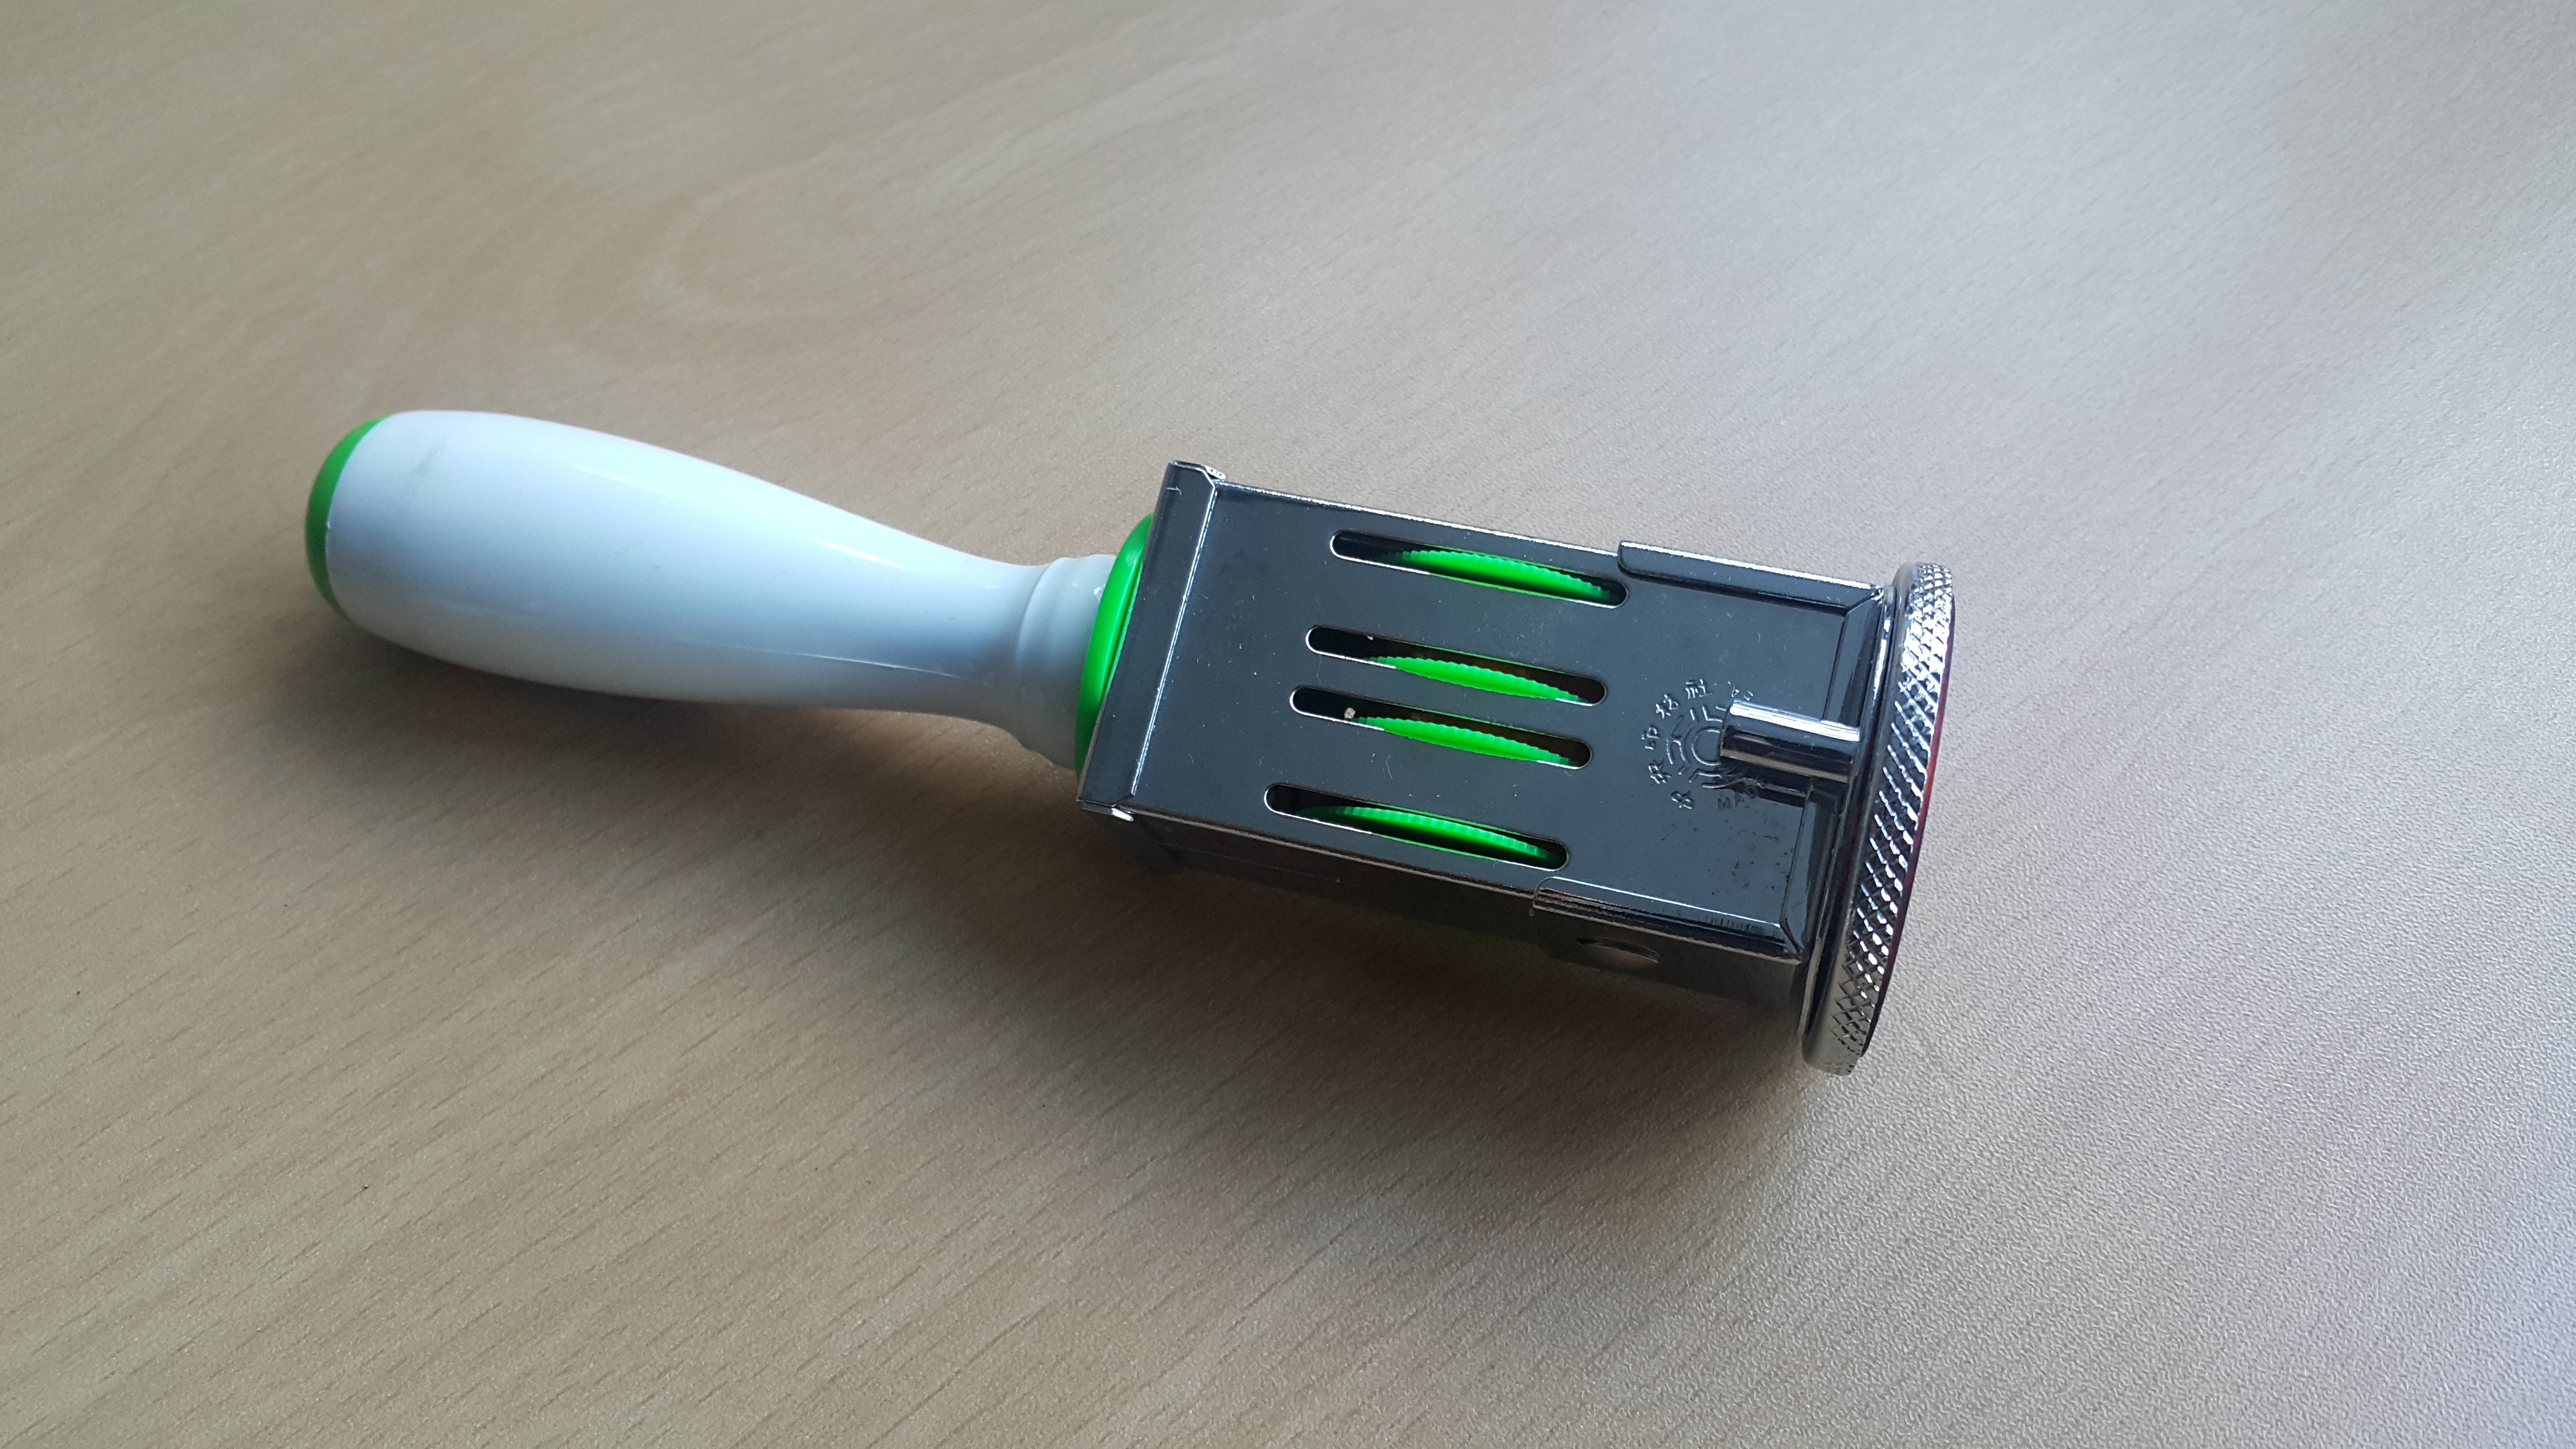
technology, stamp, seal, lighting, date